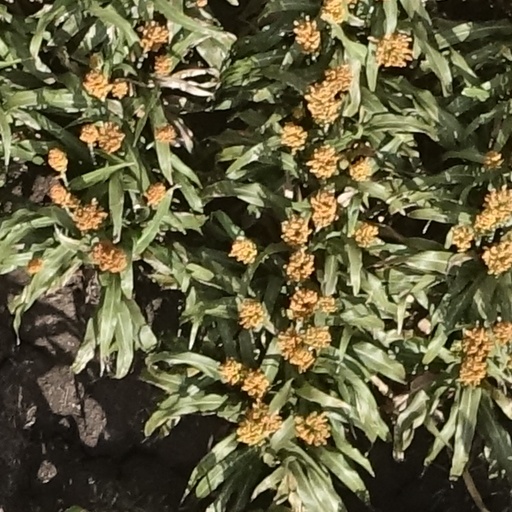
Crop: sorghum